City Road, Cardiff

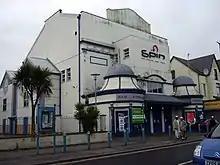
The Gaiety Cinema building in 2007

City Road runs through the Plasnewydd area of Cardiff, Wales. Designated as the B4261, it runs roughly south-southeasterly from the junction of Crwys Road (A469) and Albany Road (known as "Death Junction"), to Newport Road (A4161). It is lined with small shops and business premises. A documentary series about the road was broadcast on BBC Wales.